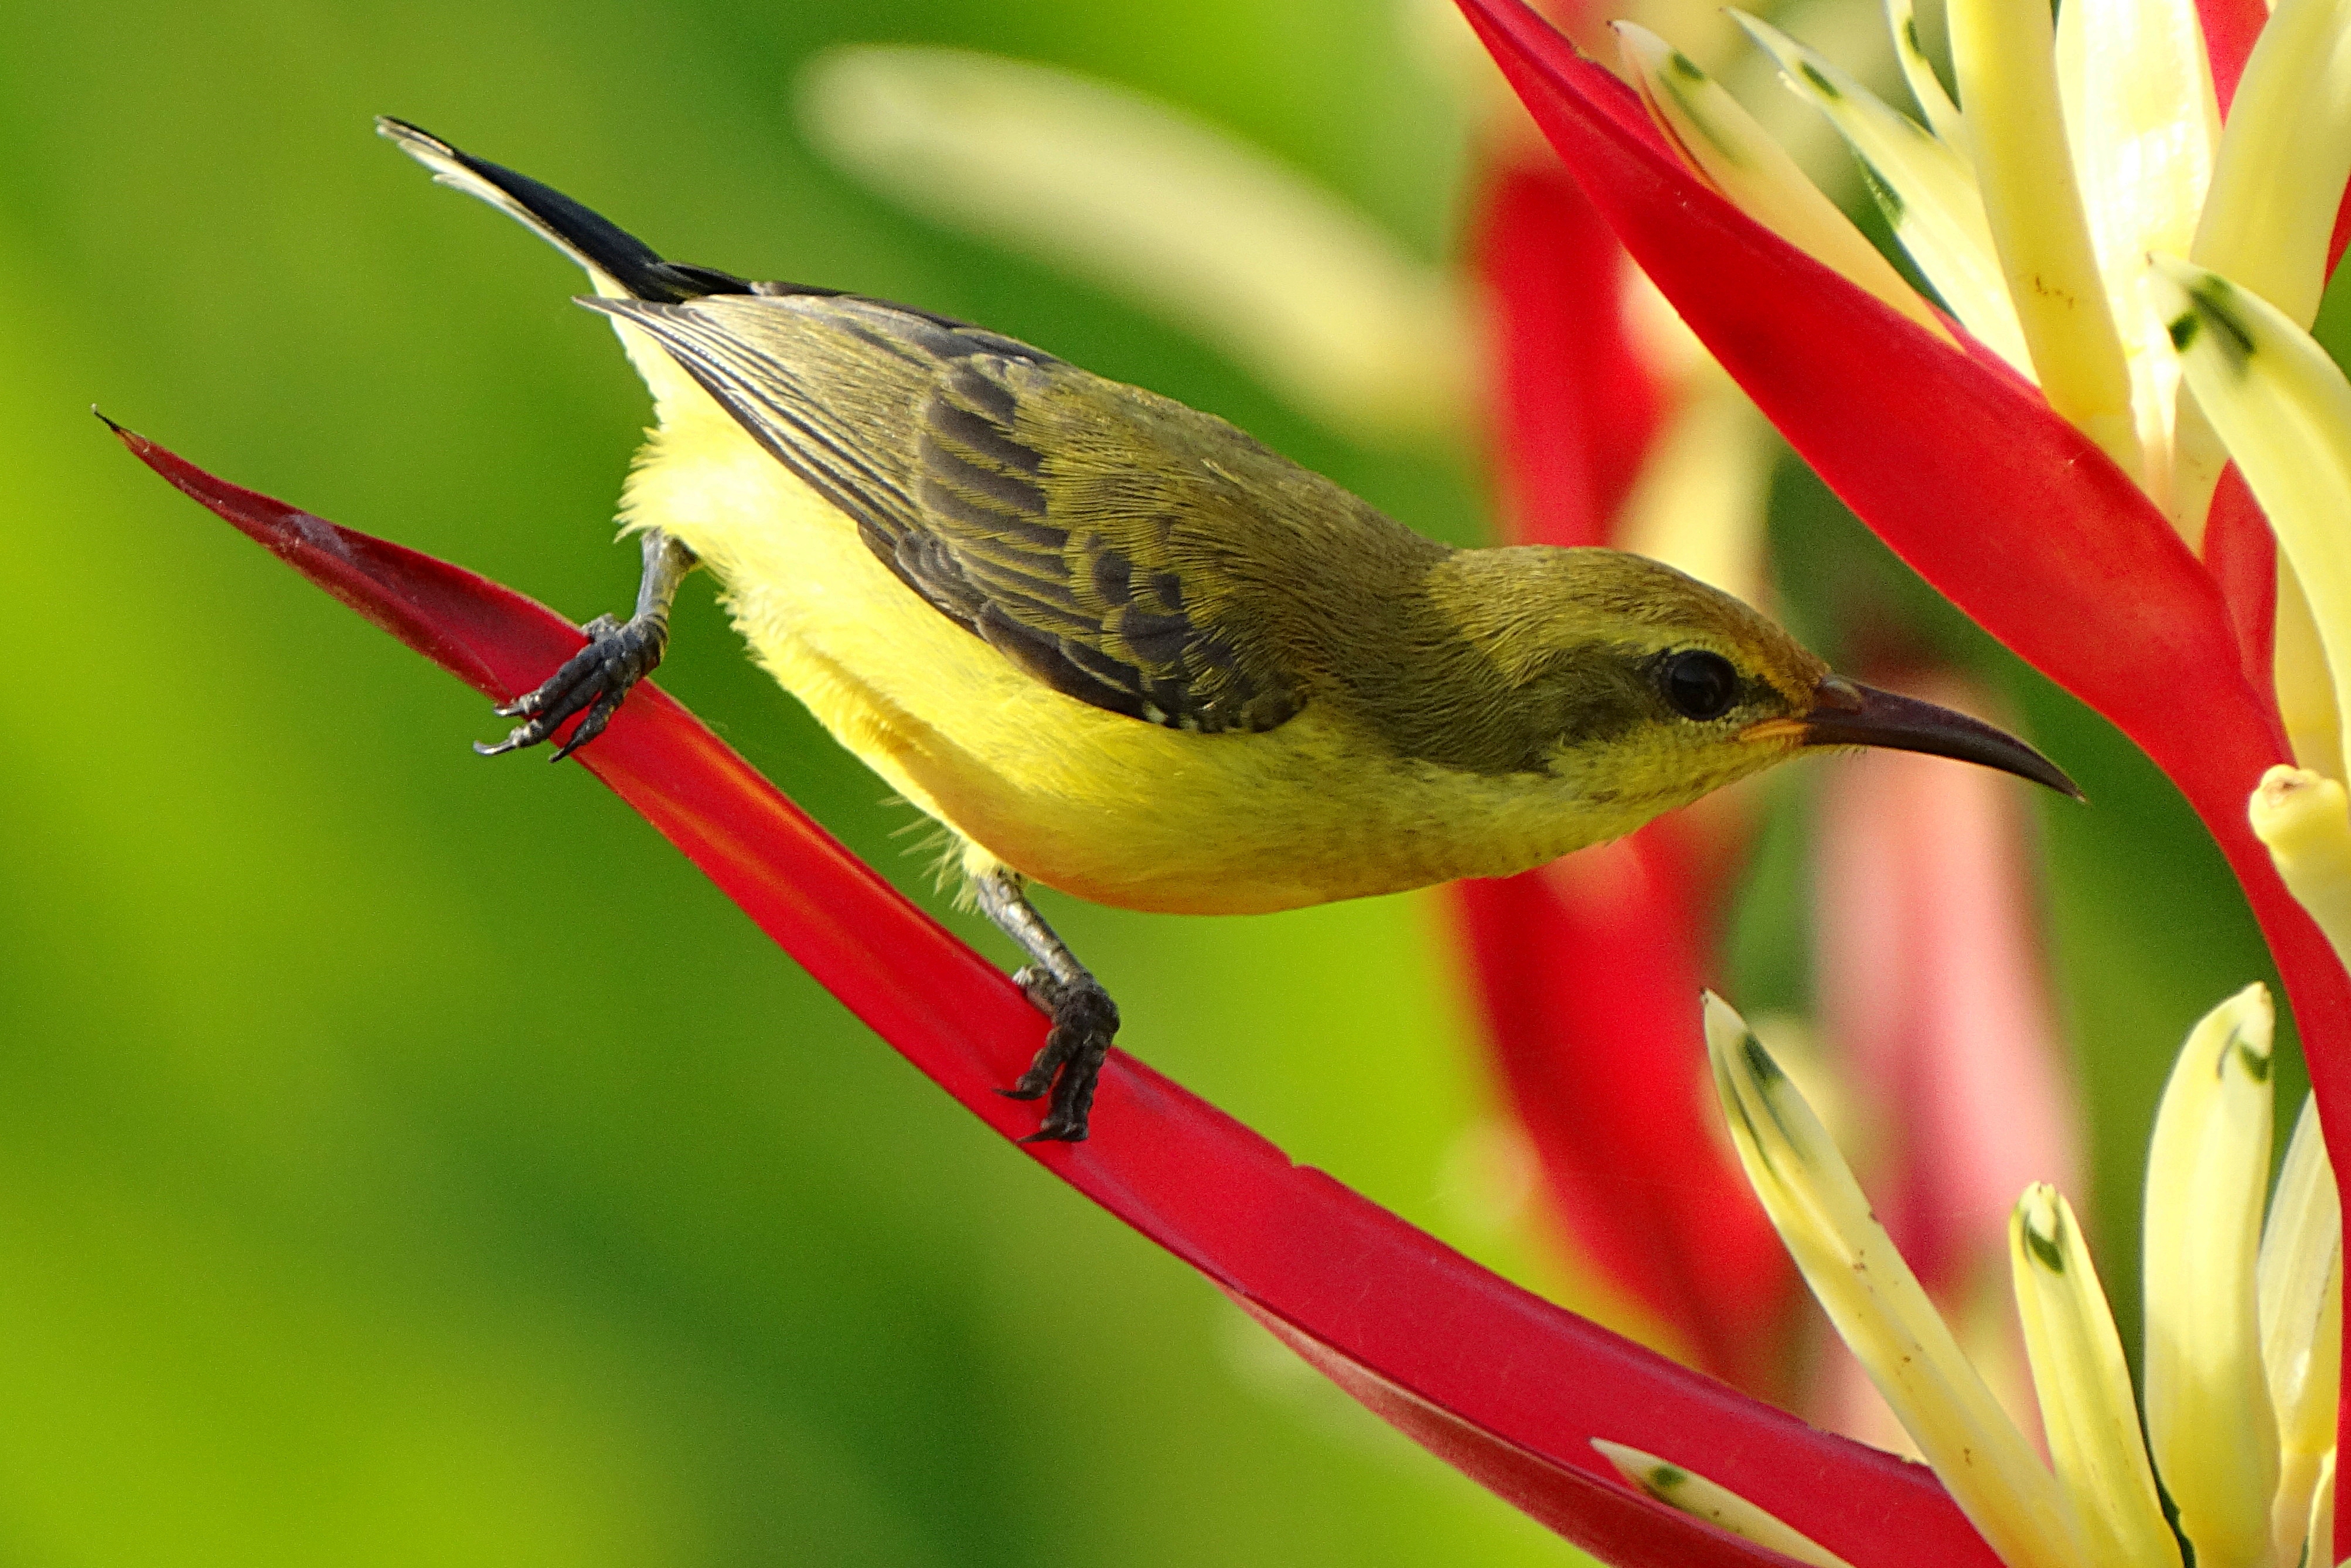
nature, bird, flower, animal, wild, beak, tropical, colourful, color, macro, small, hummingbird, colorful, yellow, avian, fauna, close up, outdoors, bright, little, vertebrate, perched, sunbird, olive backed sunbird, yellow bellied sunbird